Baïgorry Valley

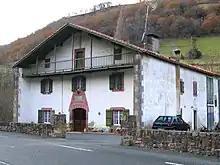
A photograph of a large two-story building with a balcony above the first floor.

In August 1878, as part of regional connectivity studies spurred by Public Works Minister Charles de Freycinet, the departmental council endorsed a rail line from Bayonne to Saint-Jean-Pied-de-Port, with a branch from Ossès to Aldudes. This extension was bolstered by prospects of an international line to Pamplona. Declared a public utility on July 17, 1879, the line—officially “Bayonne to Saint-Jean-Pied-de-Port, with a branch from Ossès to Saint-Étienne-de-Baïgorry”—was concessioned to the "Compagnie des chemins de fer du Midi et du Canal latéral à la Garonne" (Midi Railway Company and the Garonne Lateral Canal) via an agreement ratified on November 20, 1878 (likely a typo for 1878 in the original). The Ossès to Saint-Étienne-de-Baïgorry segment opened on June 26, 1898. Early plans for a Spanish extension faltered due to the steep costs of climbing to 890 meters (2,920 ft) at Urquiaga Pass and tunneling through the Quinto Real massif to the Arga valley, though the Baïgorry copper mines justified the branch’s completion. Tracing the Nive des Aldudes, which it crosses, the line served stations at Eyheralde, Borciriette, and terminated at Saint-Étienne-de-Baïgorry station. It ceased operations on February 6, 2014.